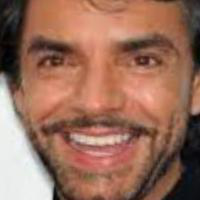
Age group: age 31-40